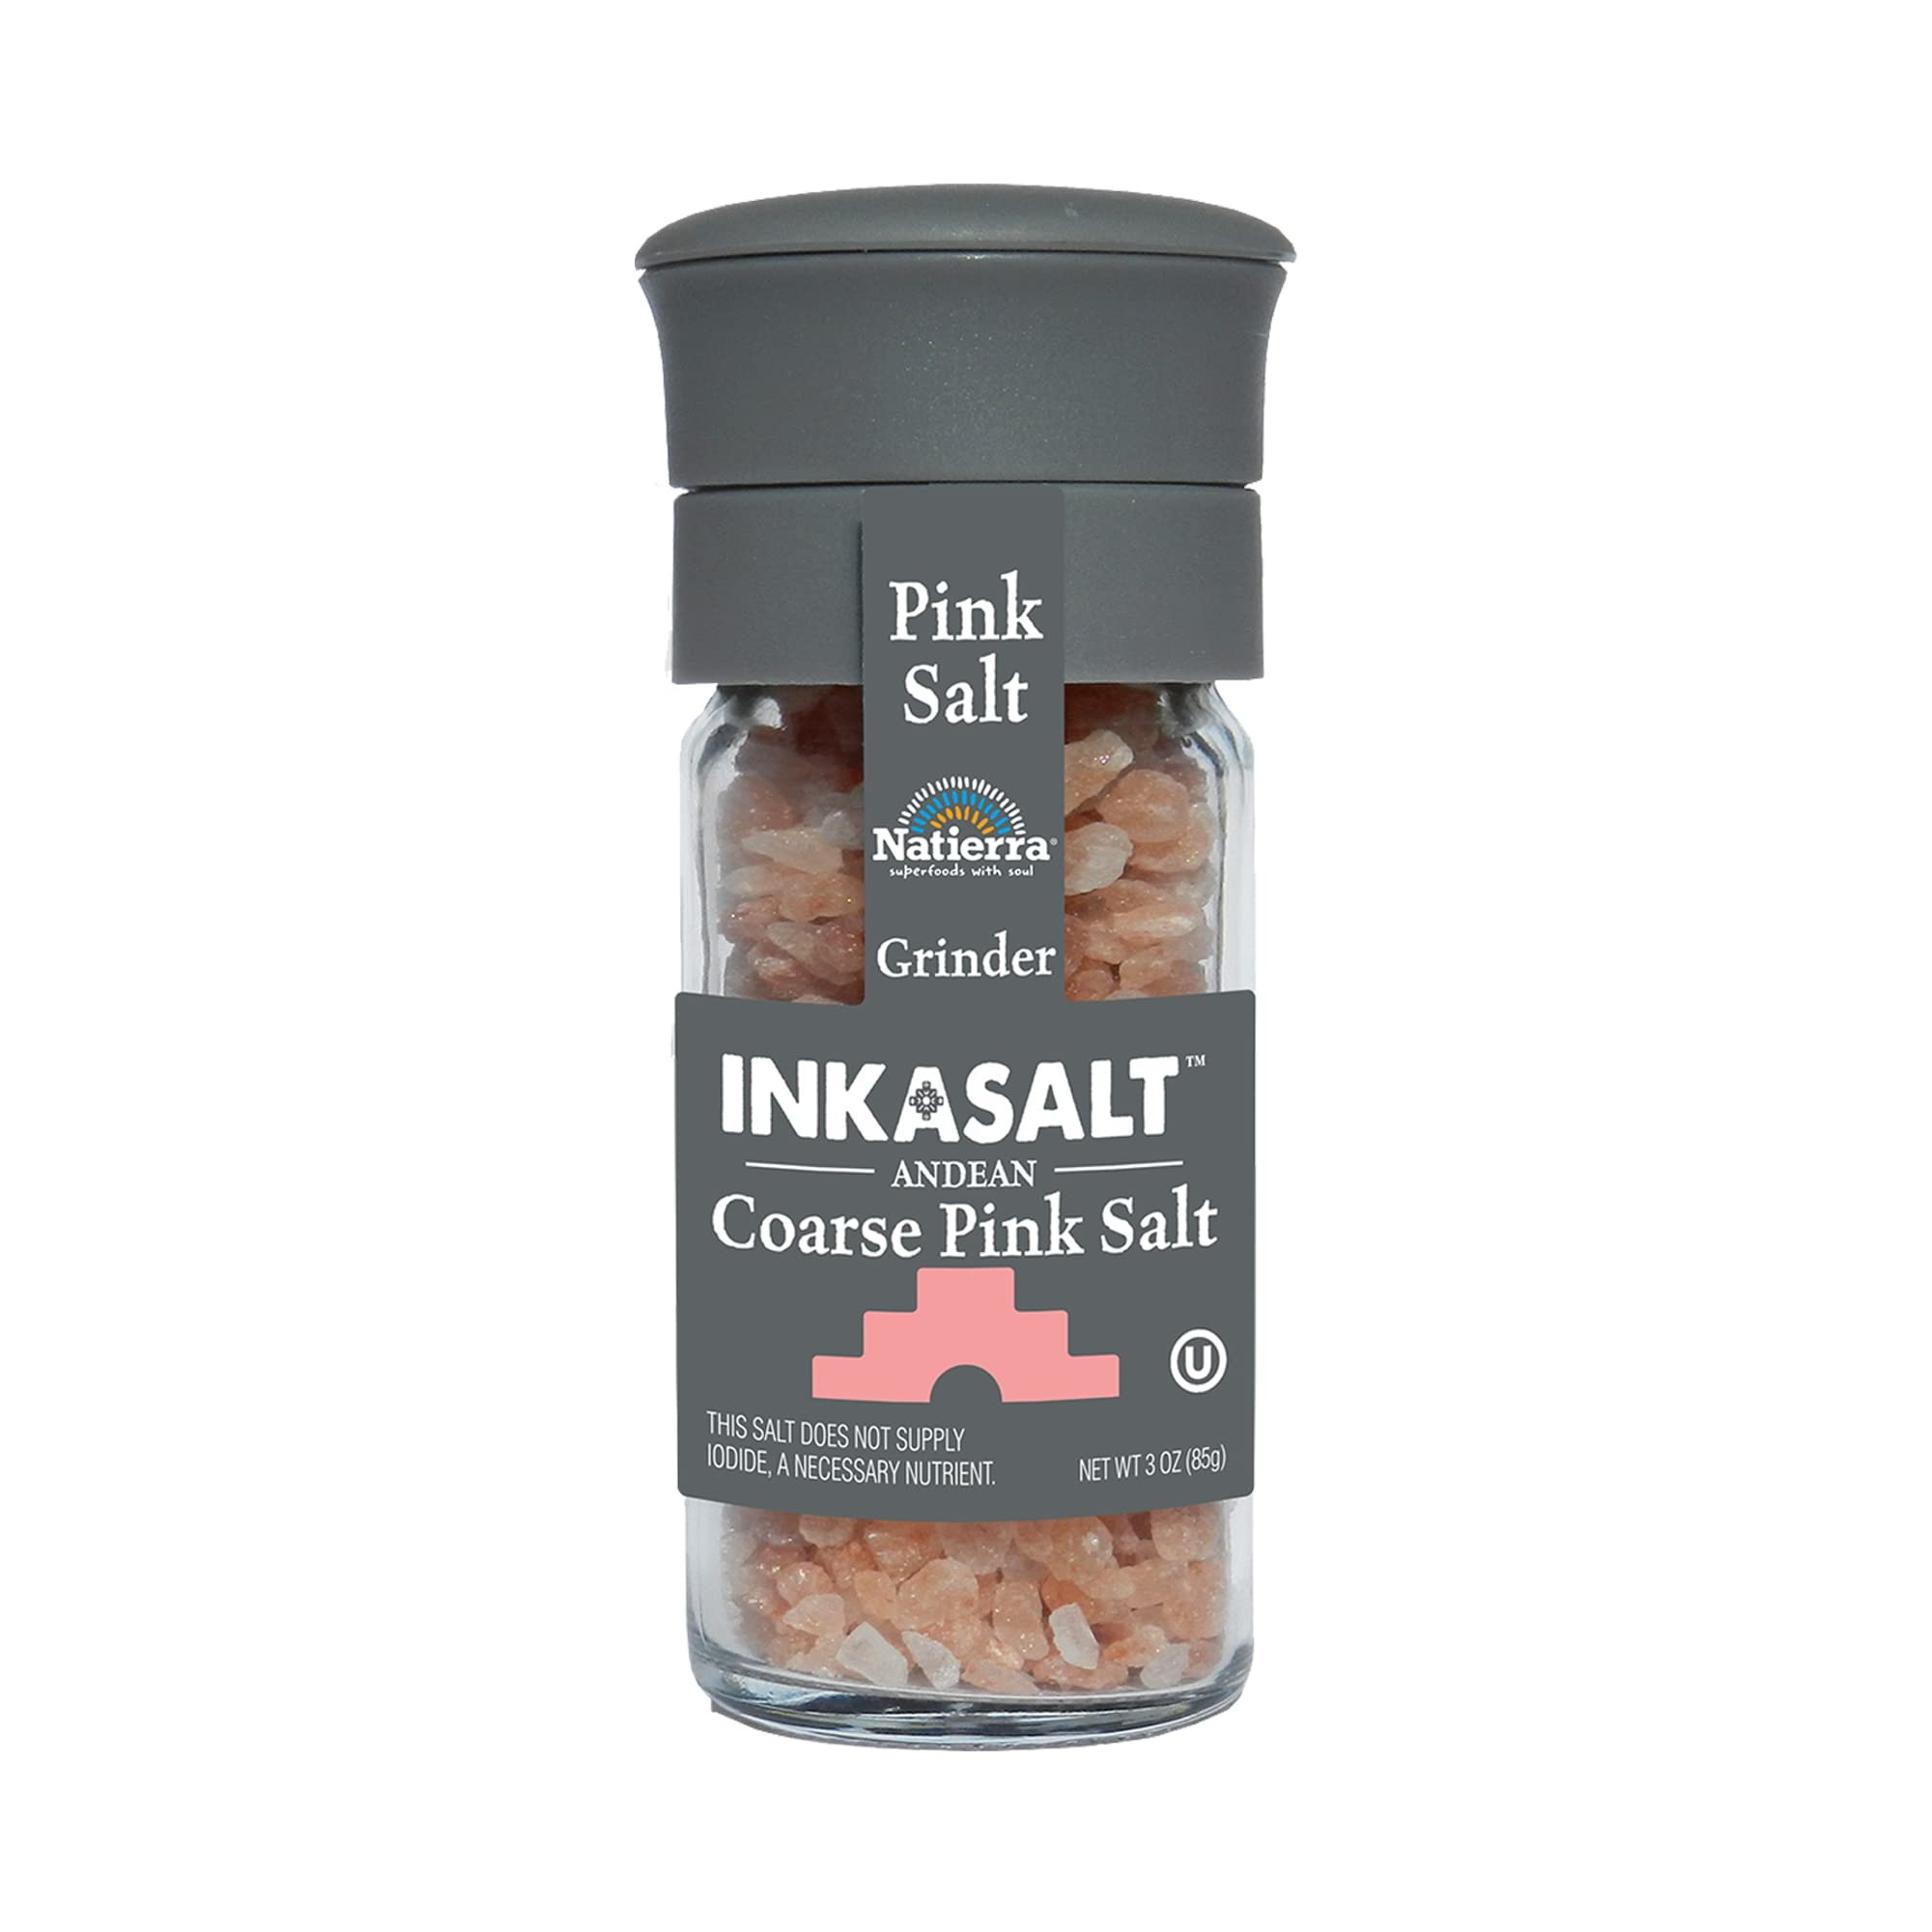
Item Name: NATIERRA Himalania Coarse InkaSalt Pink Salt Grinder | Unrefined & Non-GMO | 3 Ounce
Bullet Point 1: Enriched with the most essential earth elements, InkaSalt has spent over 250 million years absorbing trace elements and minerals in the heart of the Andes mountains
Bullet Point 2: Coarsely ground, adds crunch and enhances confections and desserts
Bullet Point 3: Pinch and crumble as a finishing salt or add to confections and baked goods for a subtle salty crunch
Bullet Point 4: This salt does not supply iodide, a necessary nutrient
Value: 3.0
Unit: ounce

Price: 5.3